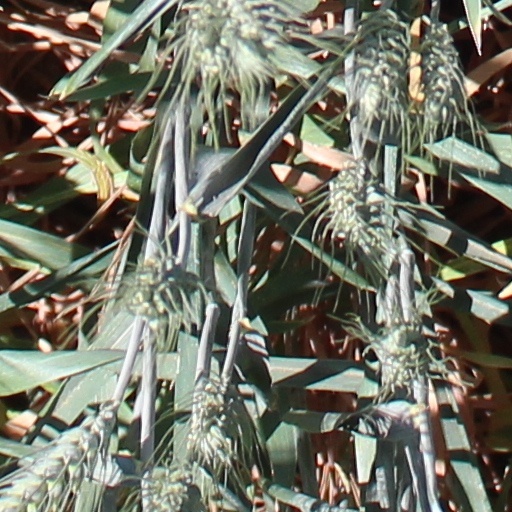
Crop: wheat